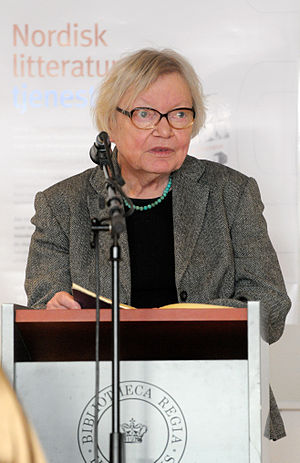
Inger Christensen
Inger Christensen var en dansk forfatter. Hun var først og fremmest kendt for sin lyrik og betragtes som en af Danmarks mest respekterede digtere. Forfatterskabet spænder meget bredt over eksperimenterende romaner til systemdigtning, essays, oversættelser og meget andet. Ved sin død var hun oversat til over 30 sprog. I forbindelse hermed beklagede den internationale presse, at hun ikke med en Nobelpris havde opnået den hæder hendes værker berettigede hende til.